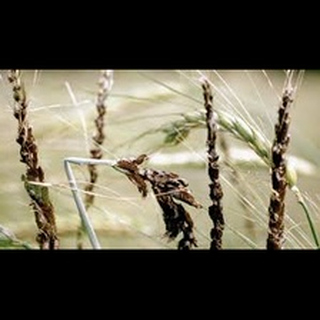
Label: wheat_smut